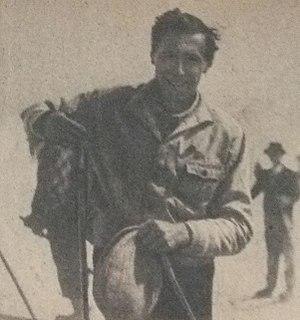
Hannes Schneider, né le 24 juin 1890 à Stuben am Arlberg en Autriche et décédé le 26 avril 1955 à North Conway aux États-Unis, est un professeur autrichien de ski alpin actif dans la première partie du XXᵉ siècle, également acteur dans des films de montagne.